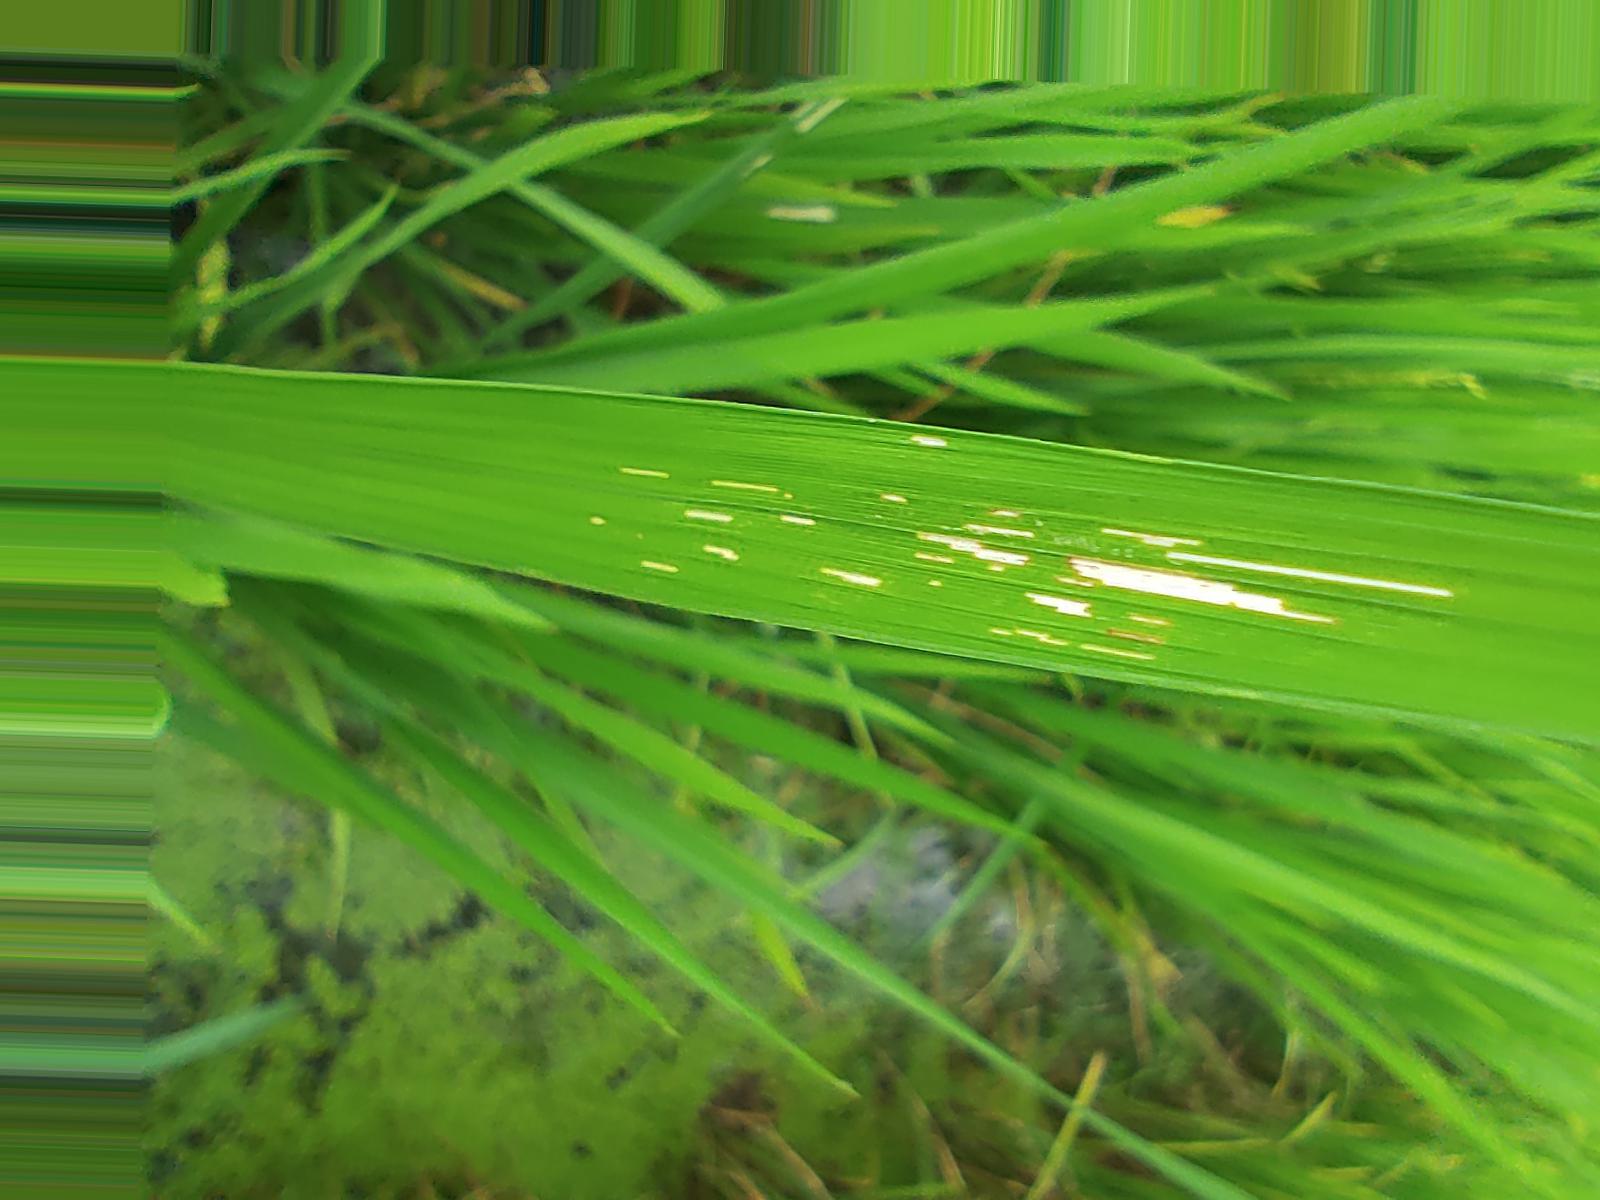
Nhãn: Sâu gai ( Hispa )